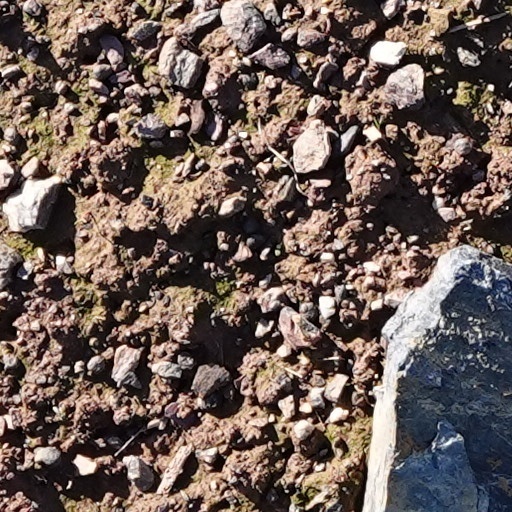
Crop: wheat